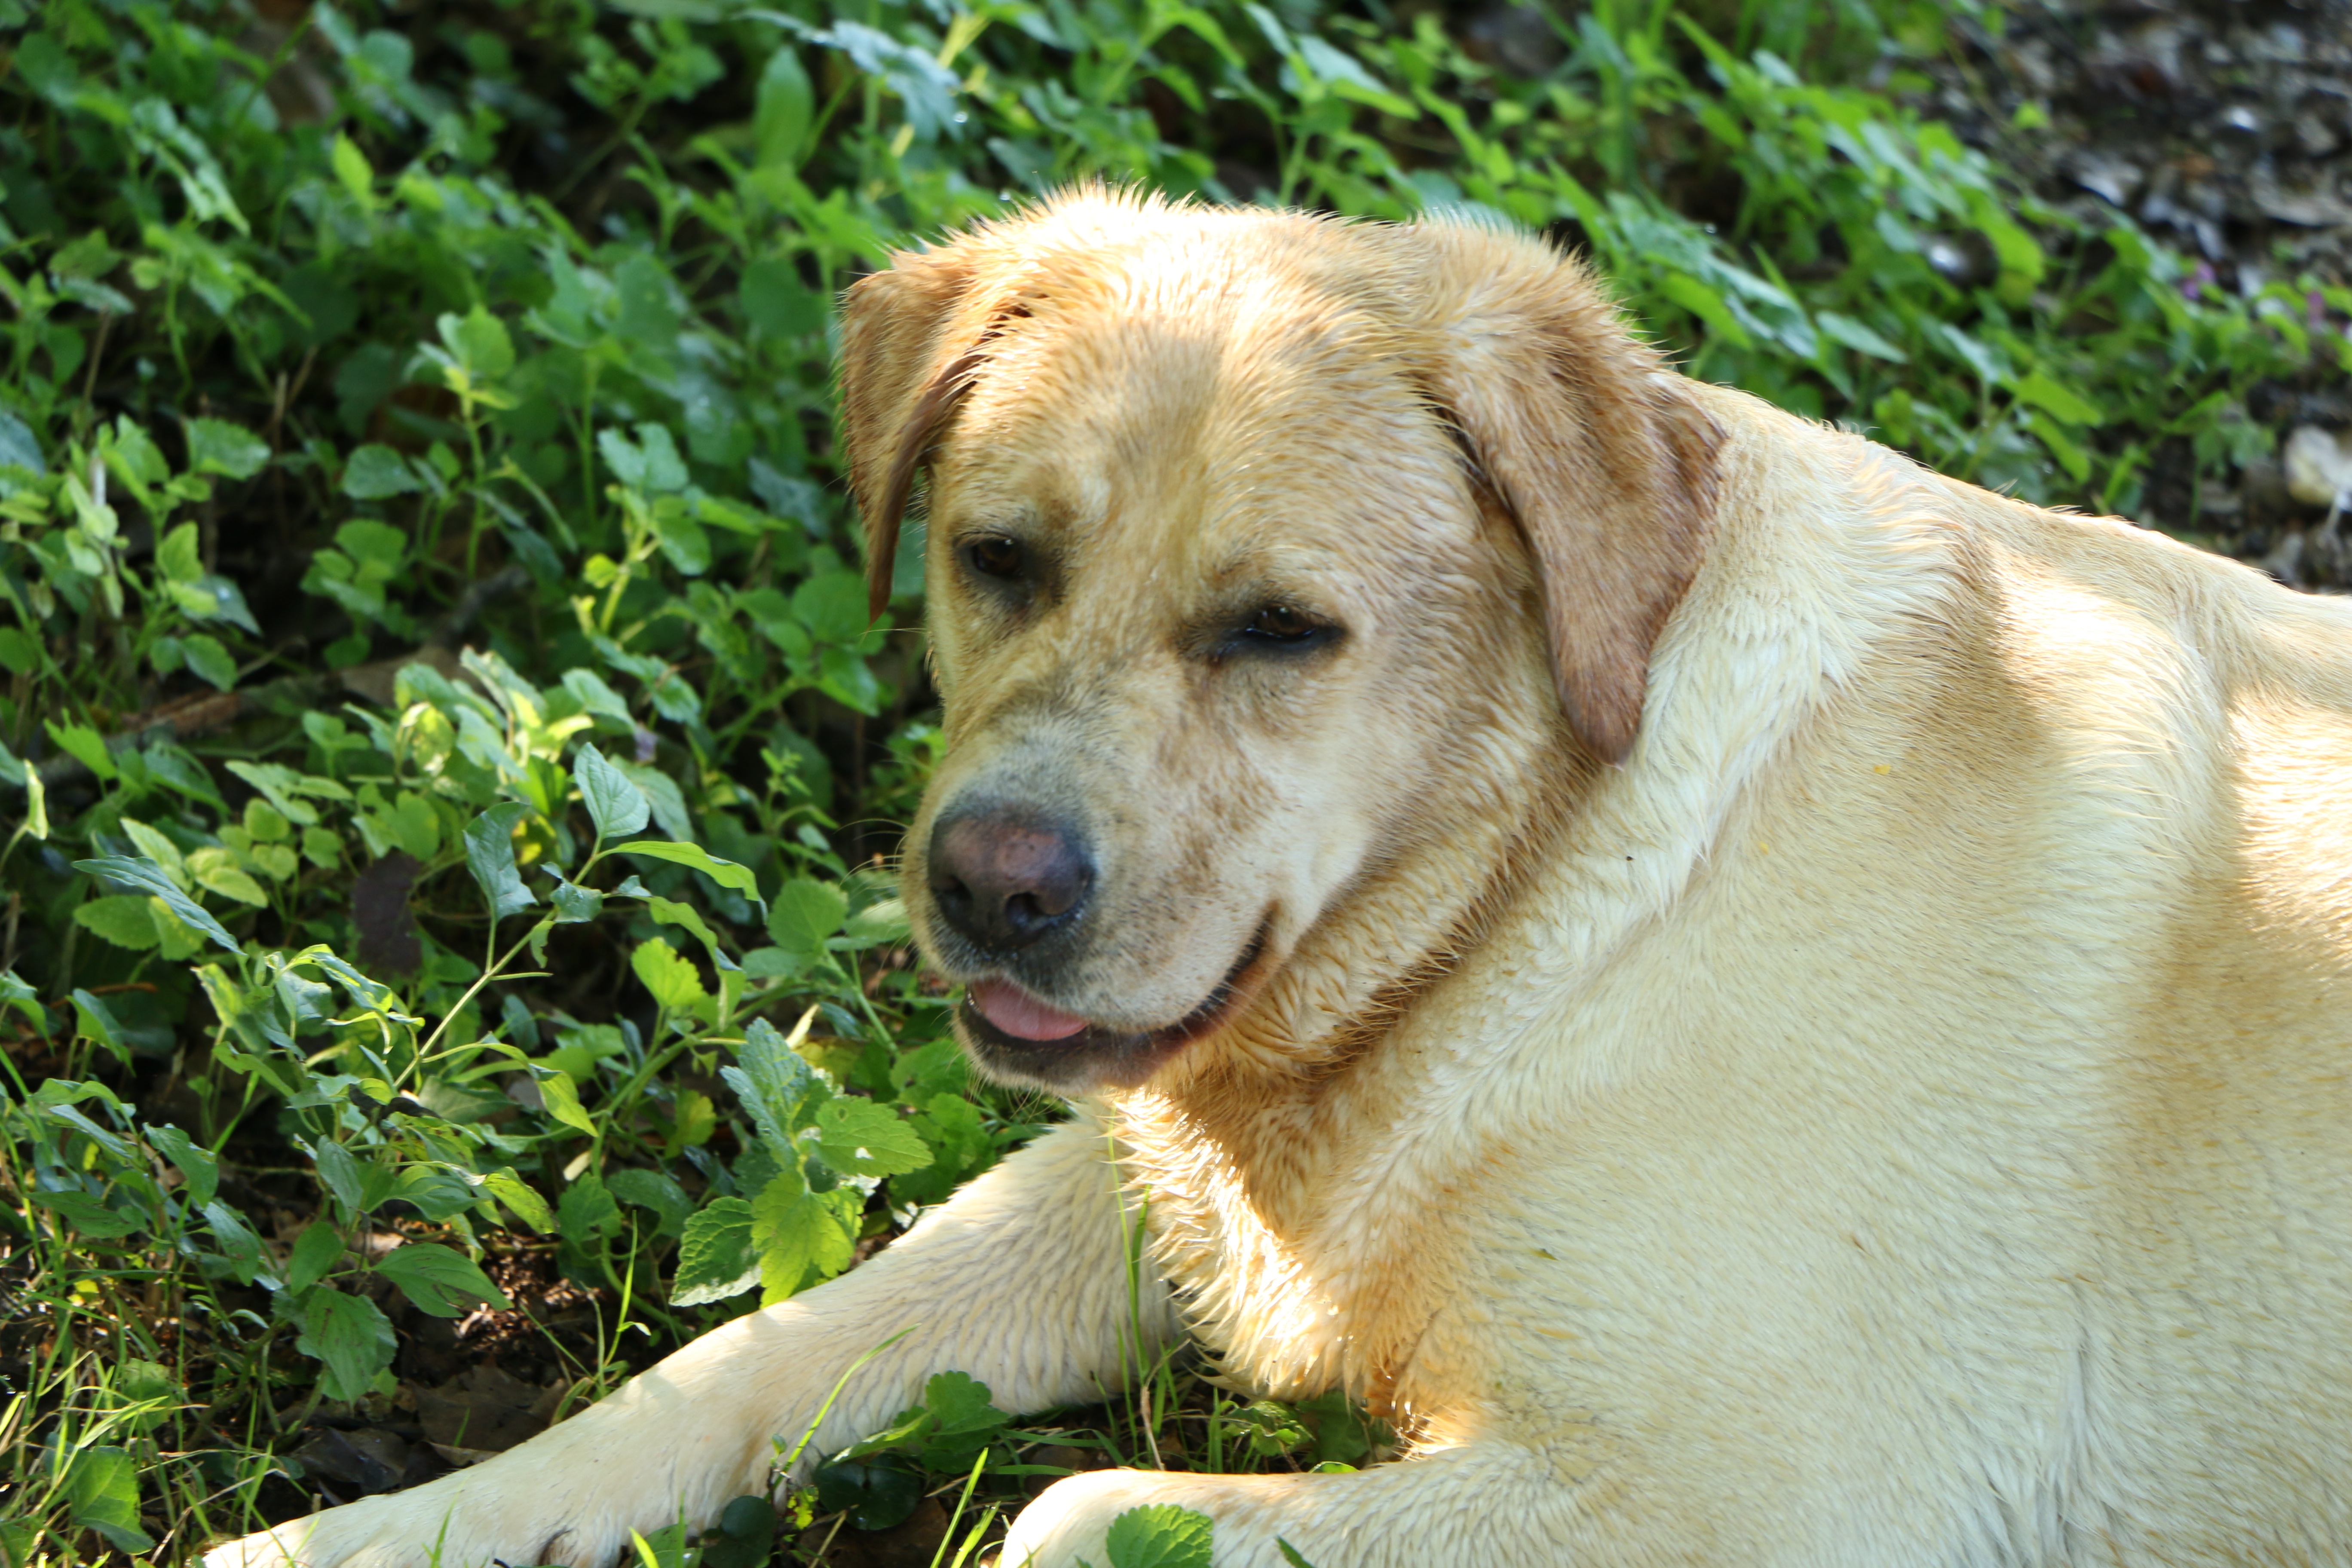
puppy, dog, mammal, golden retriever, vertebrate, labrador retriever, dig, dog breed, retriever, muddy, golden fur, dog like mammal